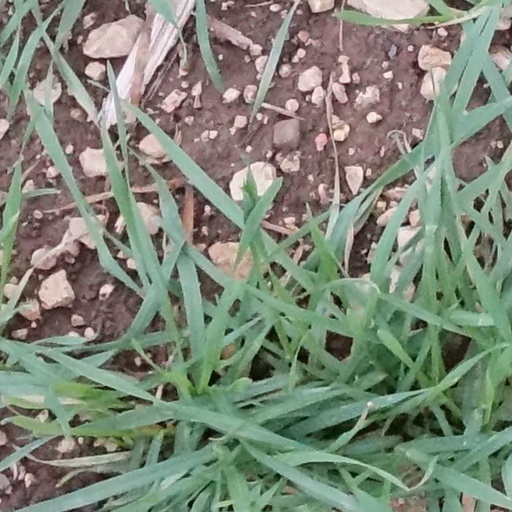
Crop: wheat